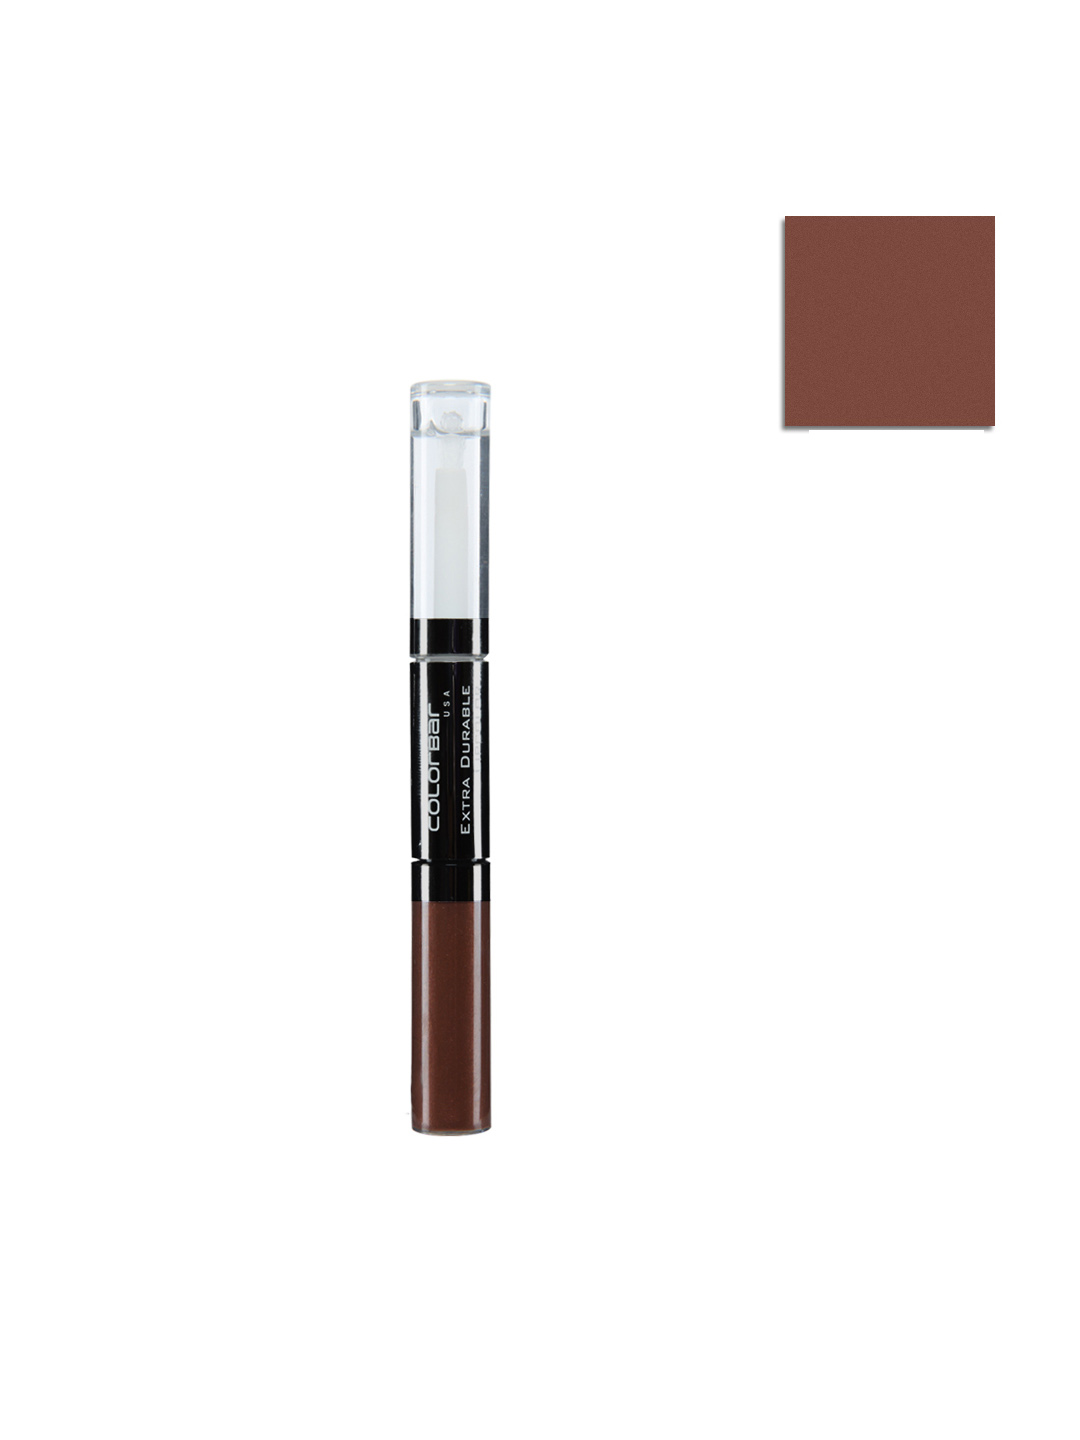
Colorbar Extra Durable Lava Lip Color 020
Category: Personal Care / Lips / Lip Gloss
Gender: Women
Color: Brown
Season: Spring 2017
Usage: Casual